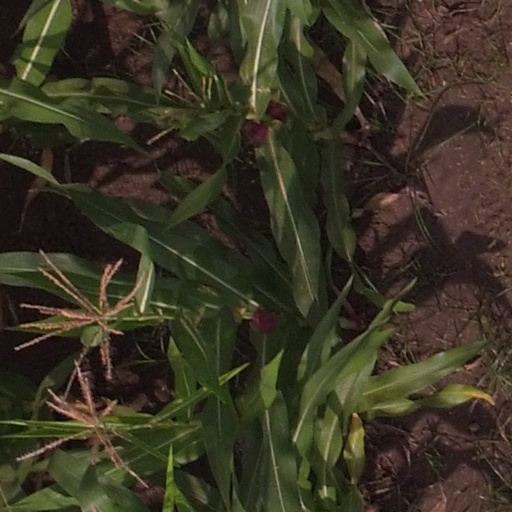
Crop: maize; corn